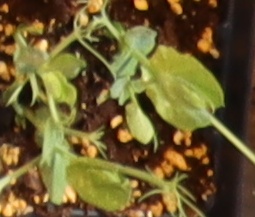
Label: Field Pea